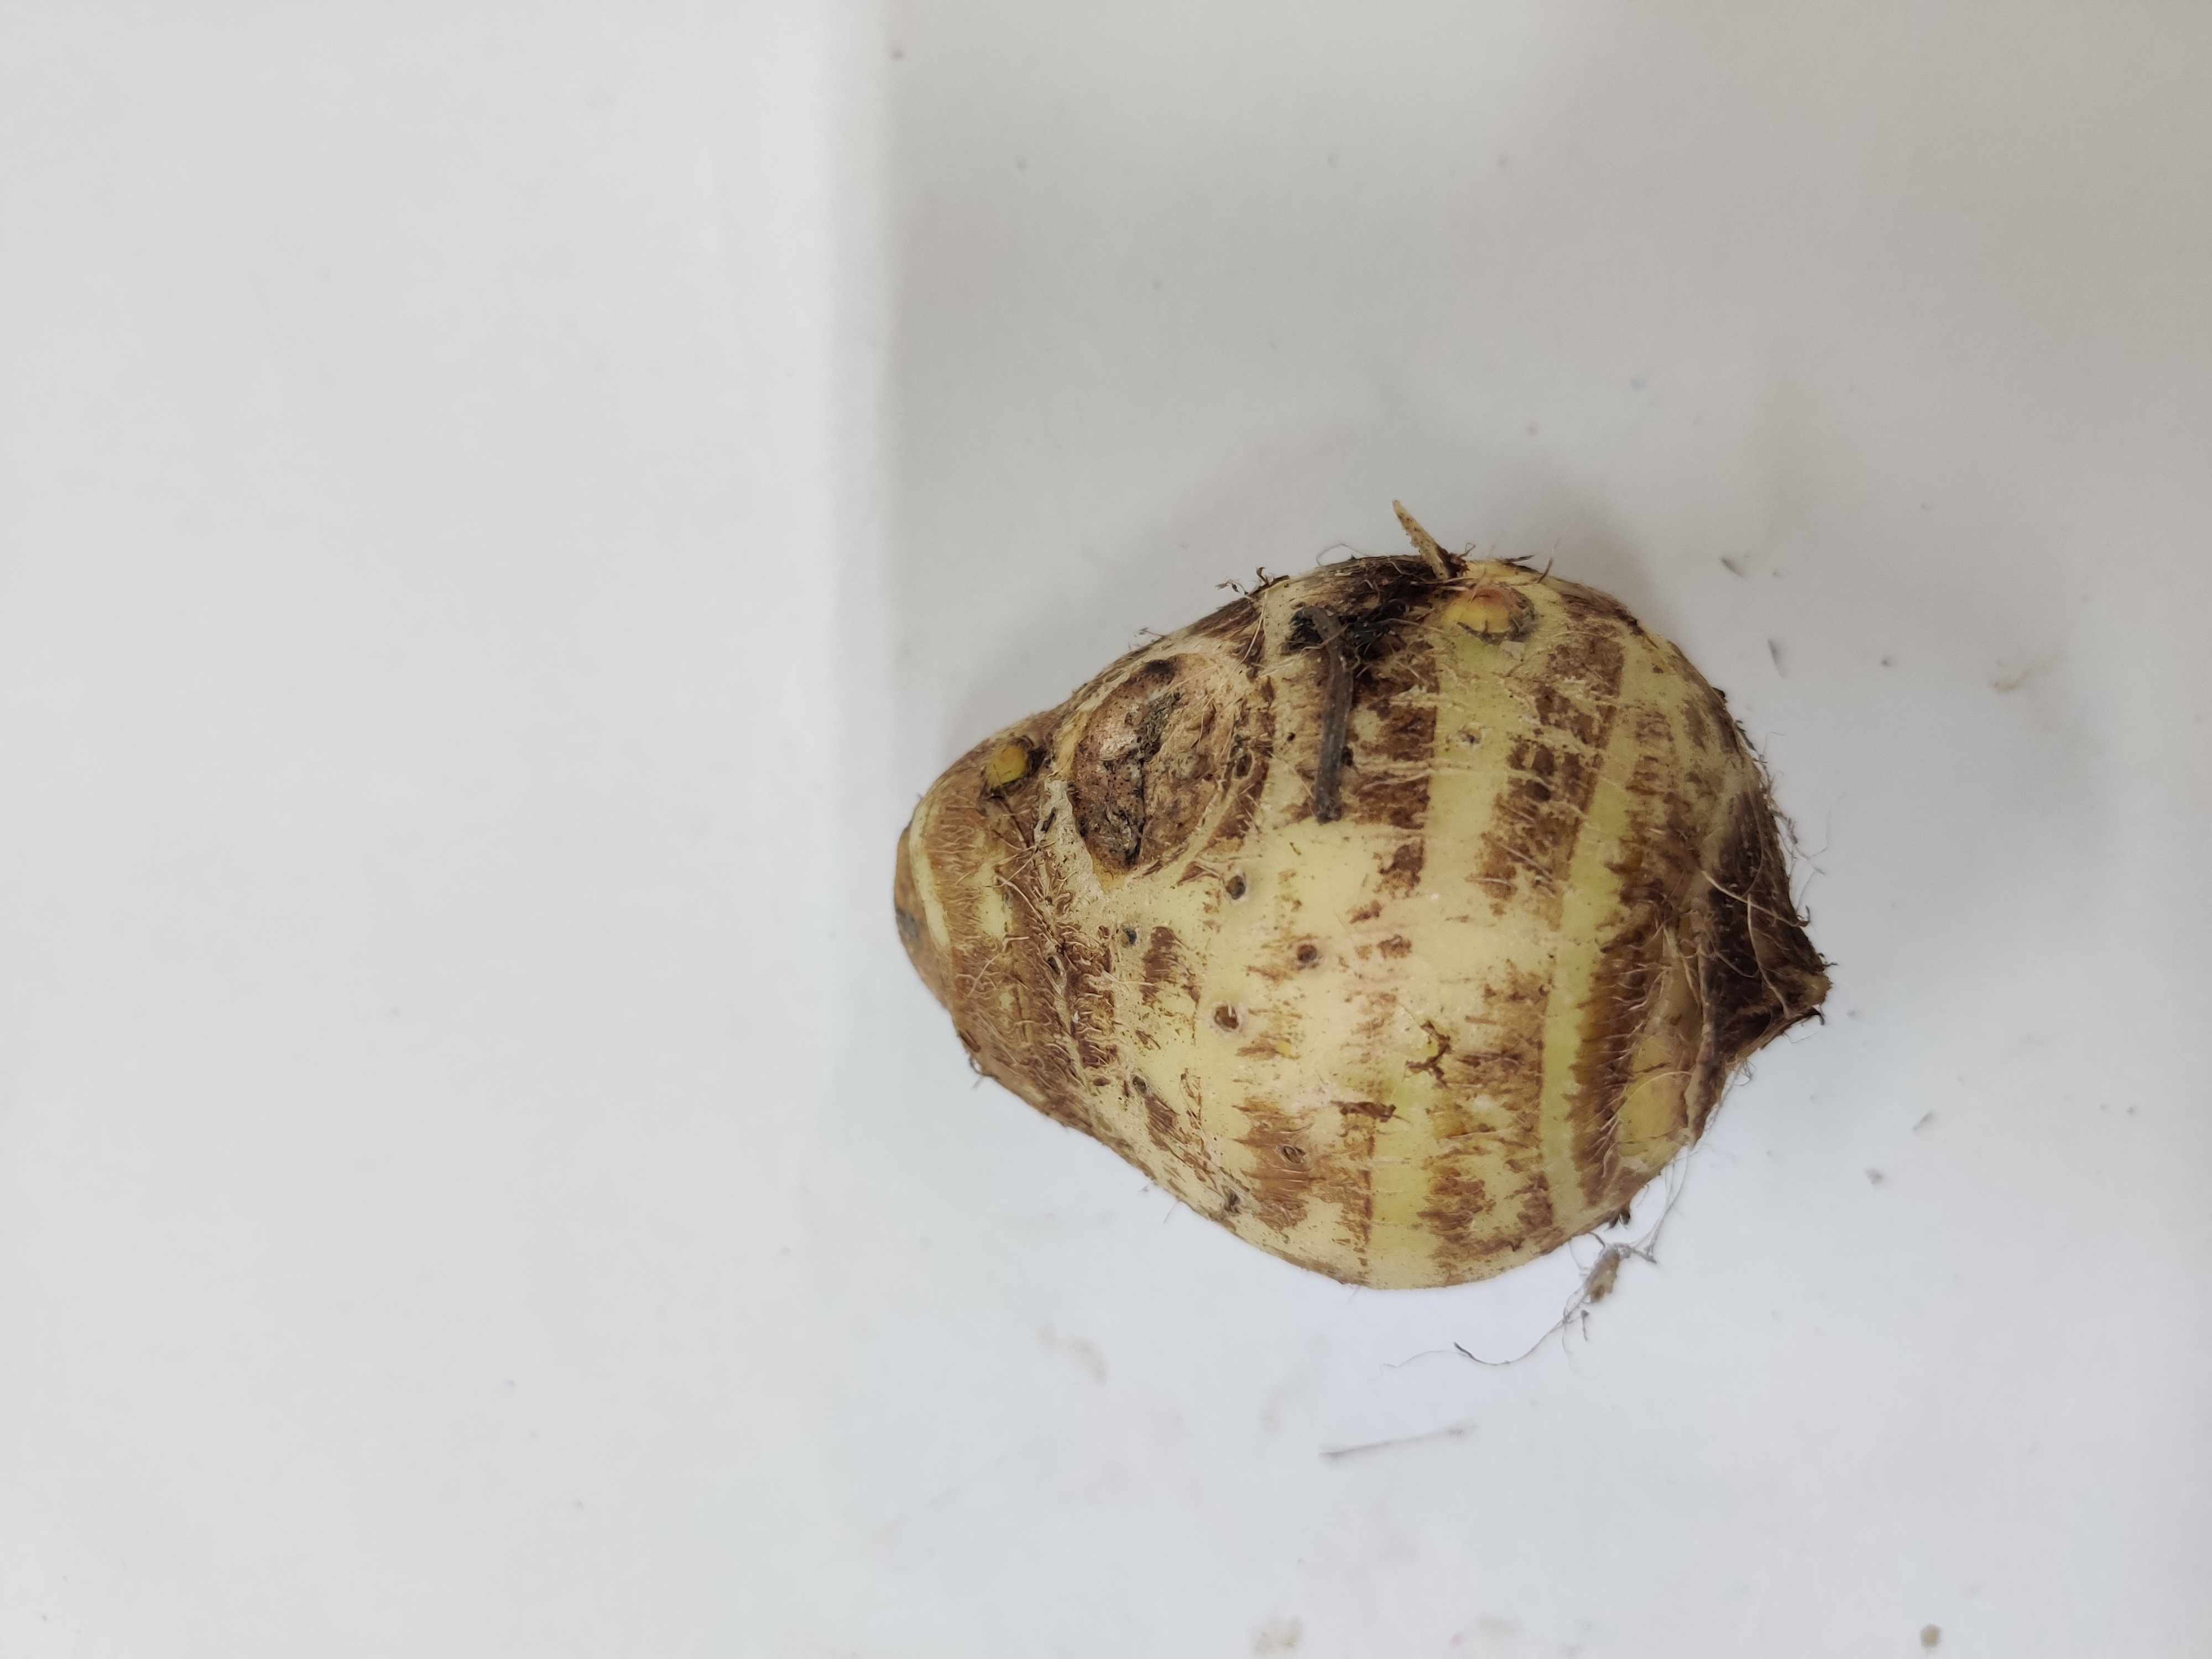
Crop: Taro root
Condition: Damaged